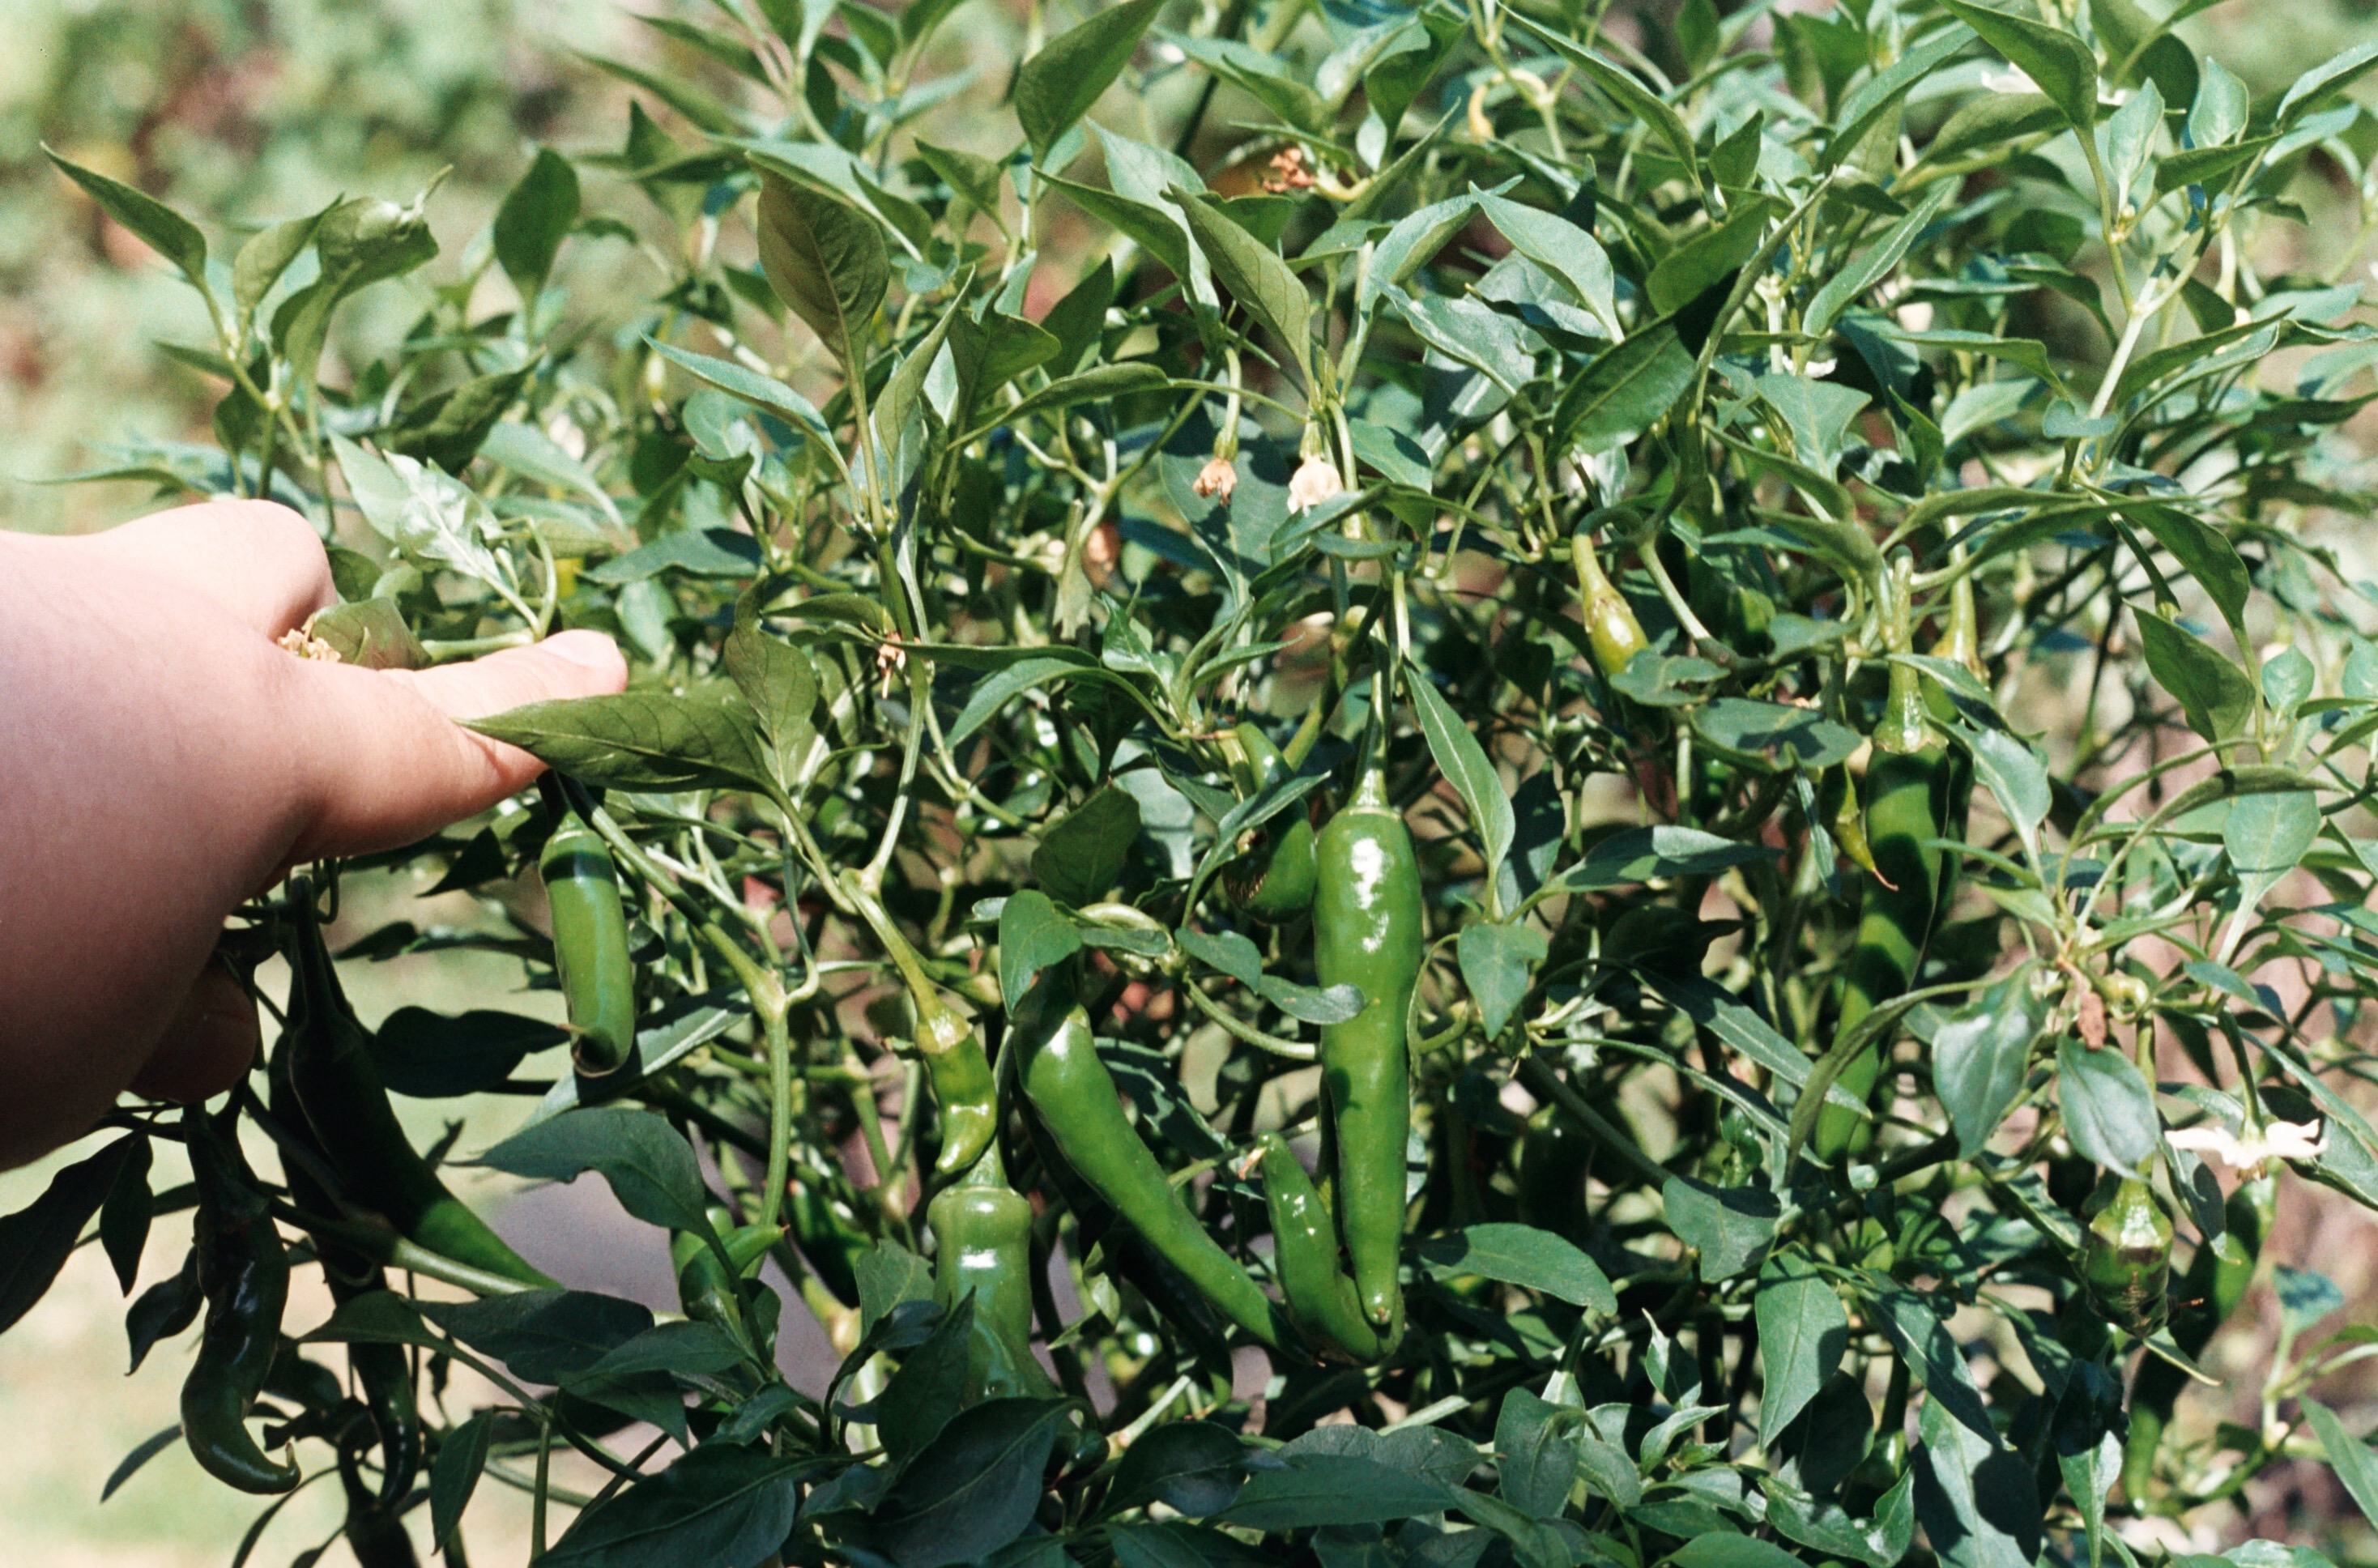
plant, fruit, flower, film, food, chili, produce, evergreen, shrub, hot, peppers, spicy, kodakcolorplus200, pentaxmesuper, ringoffire, flowering plant, land plant, bird's eye chili